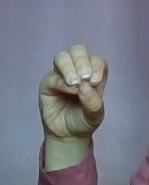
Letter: ha